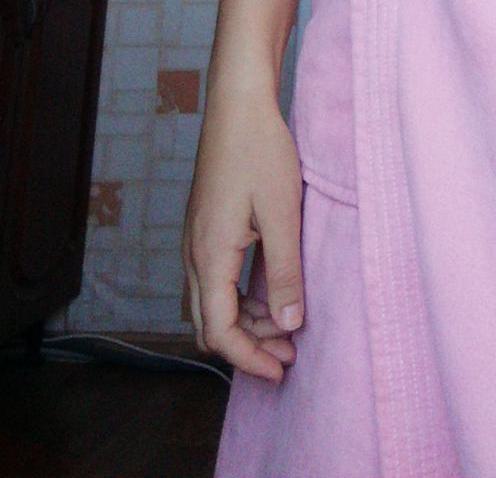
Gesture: no_gesture